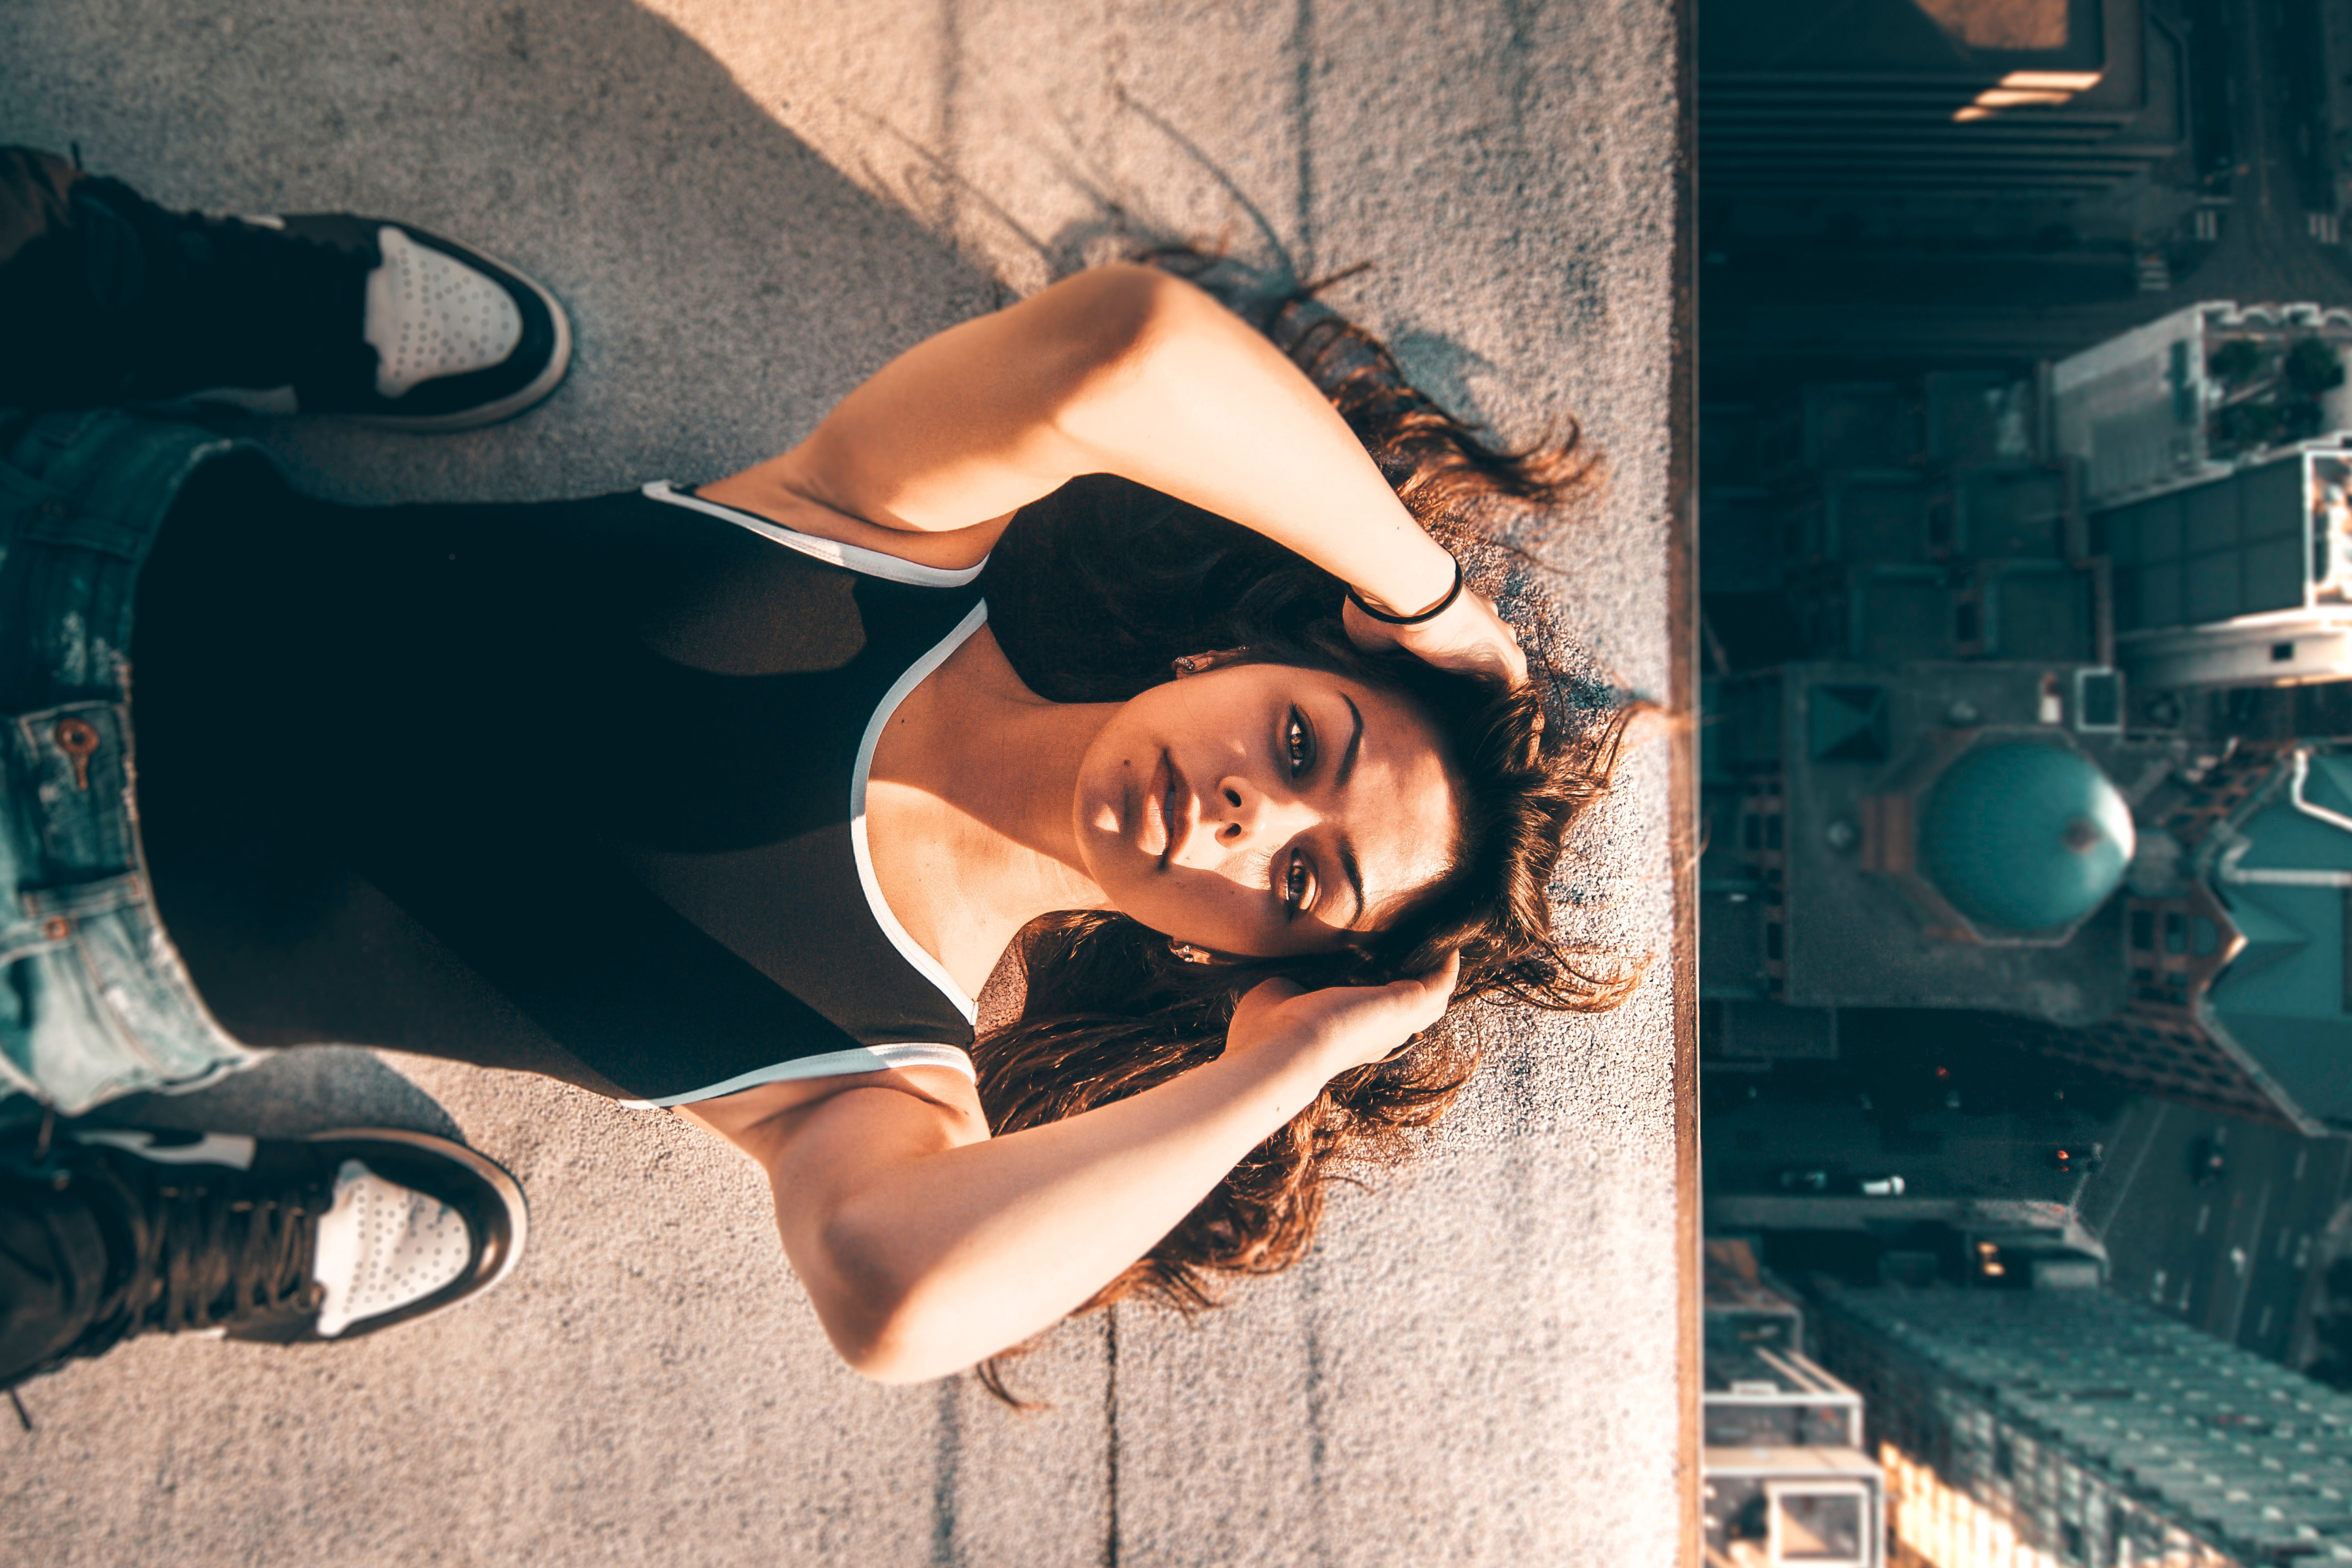
beauty, cool, black hair, eyewear, eye, photography, leg, smile, long hair, brown hair, model, sunglasses